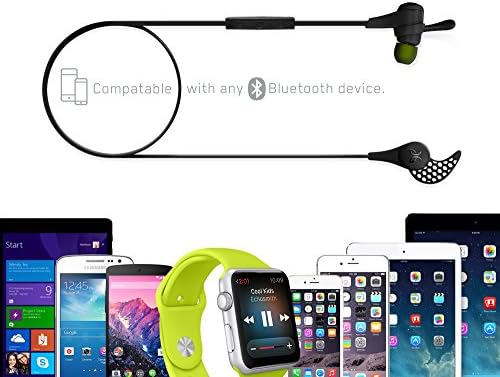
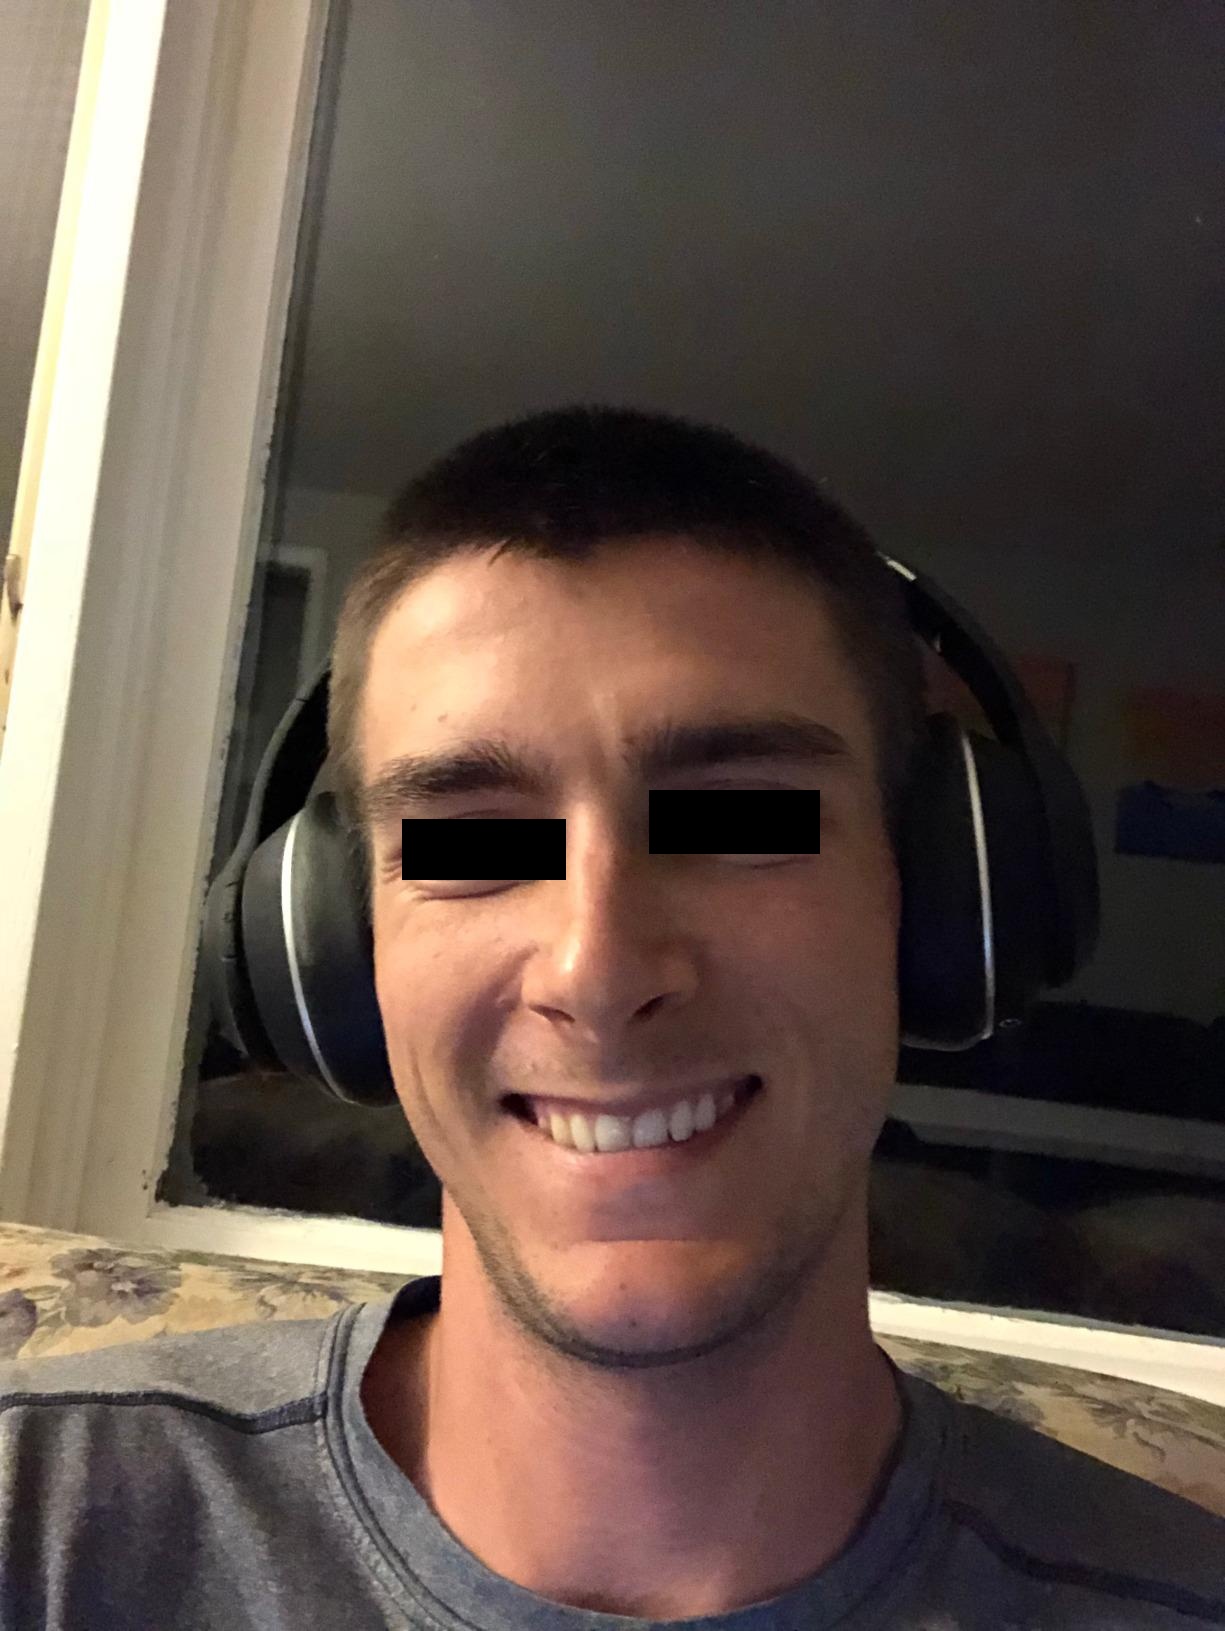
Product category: headphones
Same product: no